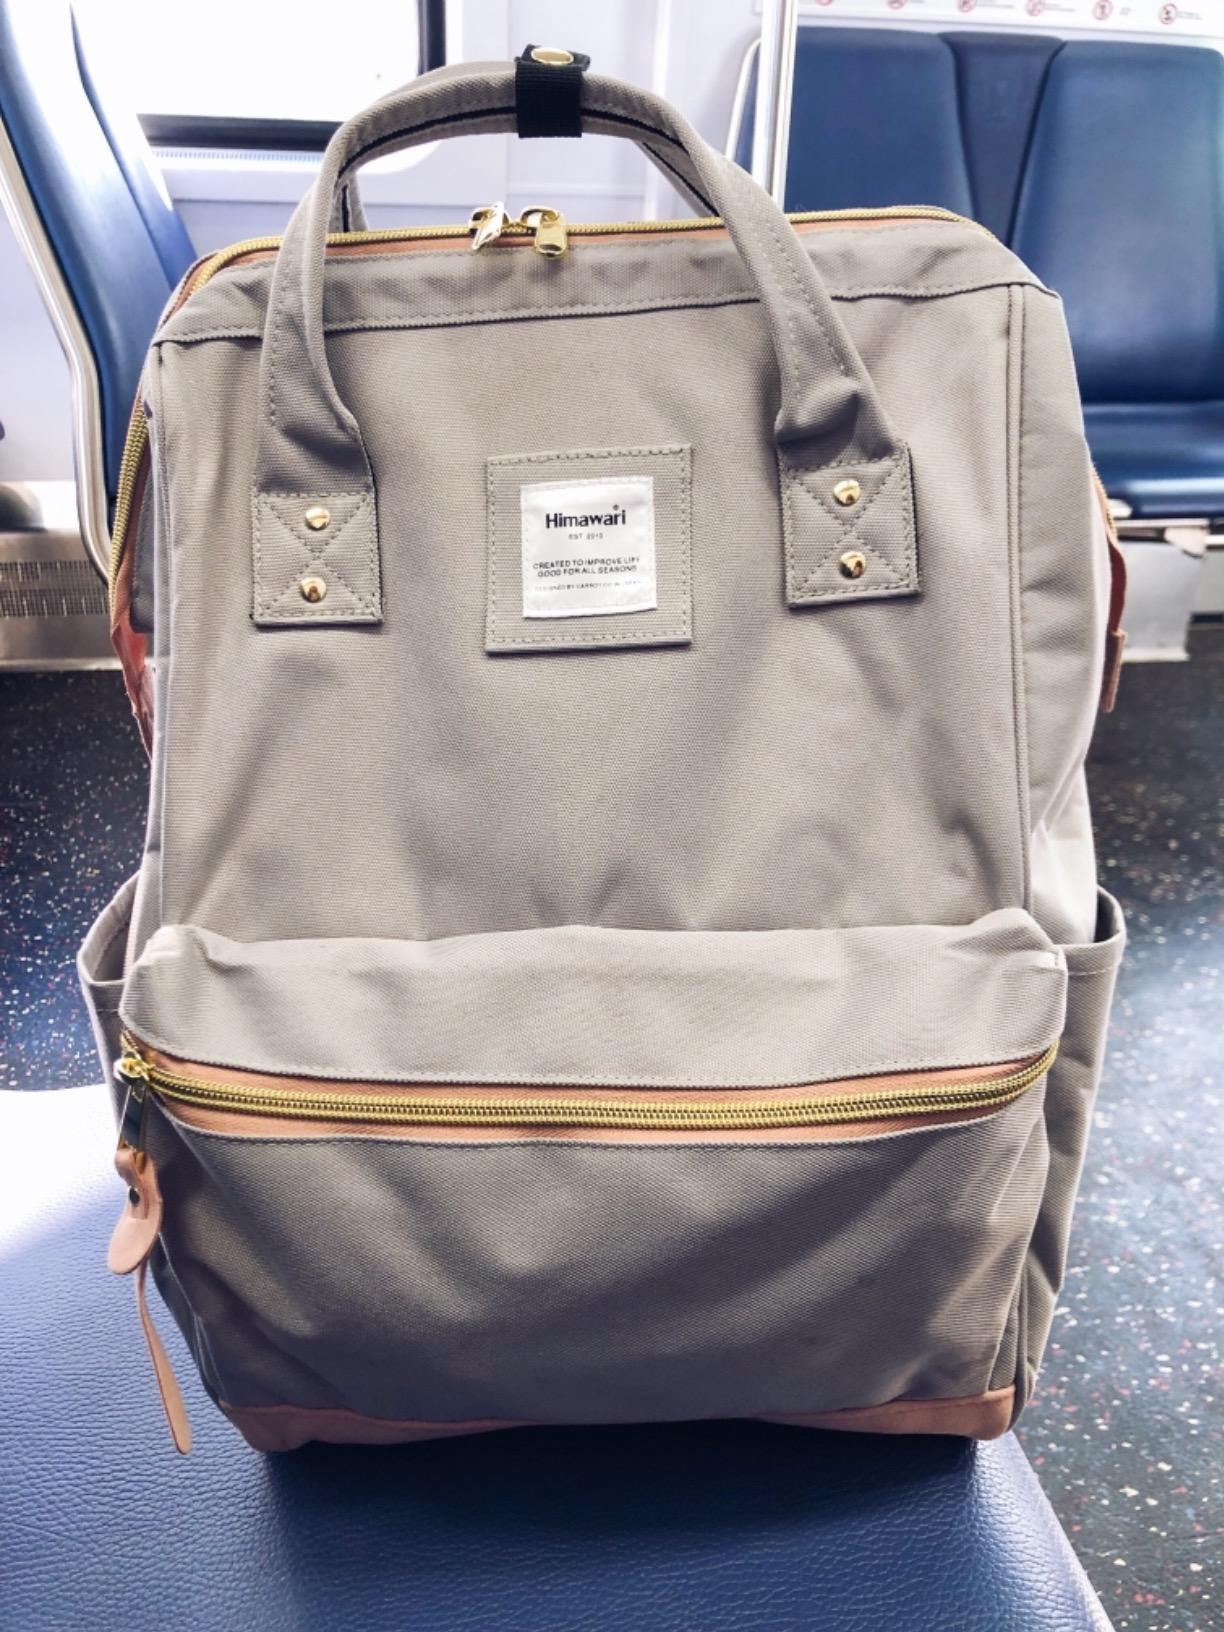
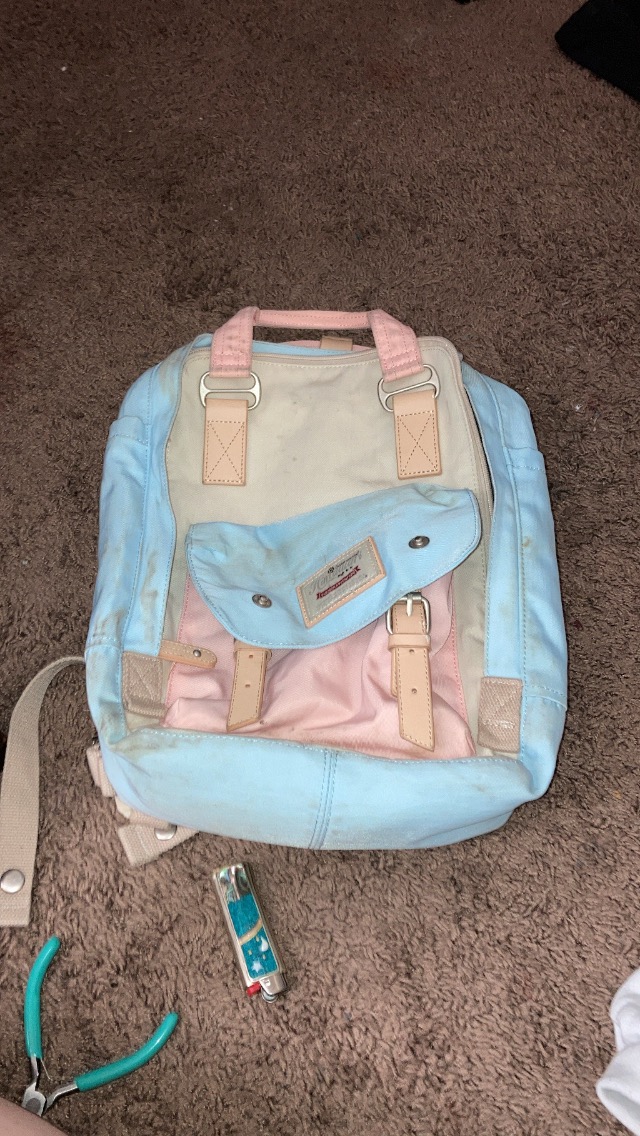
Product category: bag
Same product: no